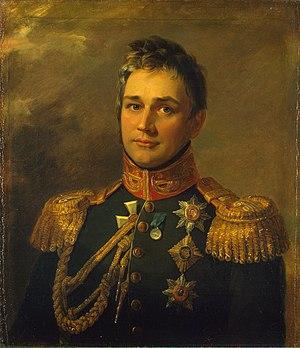
L'Arménie russe est la période de l'histoire de l'Arménie durant laquelle l'Arménie orientale était sous domination russe. Elle commence en 1828, lorsque ce territoire devient partie de l'Empire russe après la défaite de la Perse kadjar au cours de la guerre russo-persane et la concession ultérieure de ses territoires inclus dans l'Arménie orientale par le traité de Turkmanchai. Elle prend fin en 1917, à la suite de la révolution russe qui provoque l'effondrement de l'empire.